CSX Transportation

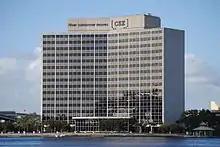
CSX Transportation Building in Jacksonville, Florida

One of the first issues the new railroad grappled with was the choice of name. Chessie and SCLI leadership agreed that, as a merger of equals, neither of the existing names could be used. A call for suggestions went out to employees of both railroads, who responded with a wide variety of initialisms combining C and S in some form. At the same time, the two companies' lawyers needed a name to use as part of their proceedings with the ICC. "CSC" was chosen but belonged to a trucking company in Virginia. "CSM" (for "Chessie-Seaboard Merger") was also taken. Needing some sort of identifier for the new railroad, the lawyers decided to use "CSX", and the name stuck, despite only being intended as a placeholder. In the public announcement, it was said that "CSX is singularly appropriate. C can stand for Chessie, S for Seaboard and X, the multiplication symbol, means that together we are so much more." However, an August 9, 2016, article on the "Railway Age" website stated that " ... the 'X' was for 'Consolidated' ". A fourth letter had to be added to CSX when used as a reporting mark because reporting marks that end in X mean that the car is owned by a leasing company or private car owner. Chessie's public relations staff drafted a number of possible logos for the new railroad, but continued to strike out until it was suggested to combine the letters "C" and "S" in the shape of an X.